George M. Cox

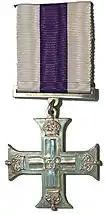
Military Cross.

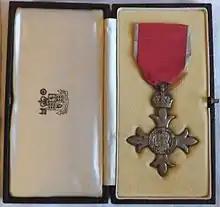
MBE in its presentation case.

During World War II Cox was serving with the Royal Air Force General Duties Branch of the Reserve of Air Force Officers as a flying instructor when his tireless work was recognized with the award of an Air Force Cross. He was promoted to squadron leader in March 1941, and wing commander on 1 June 1942.